Thomas Drayton

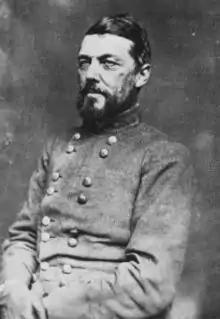

Thomas Fenwick Drayton (August 24, 1809 – February 18, 1891) was an American planter, politician, railroad president, slave owner and military officer from Charleston, South Carolina. He served in the United States Army and then as a brigadier general in the Confederate States Army during the American Civil War. His brother, Percival Drayton, was a Naval Officer and fought on the Union side during the war.